Answer in natural language. Considering the relative positions, is black wooden shelving unit above or below Television? Choose between the following options: above or below
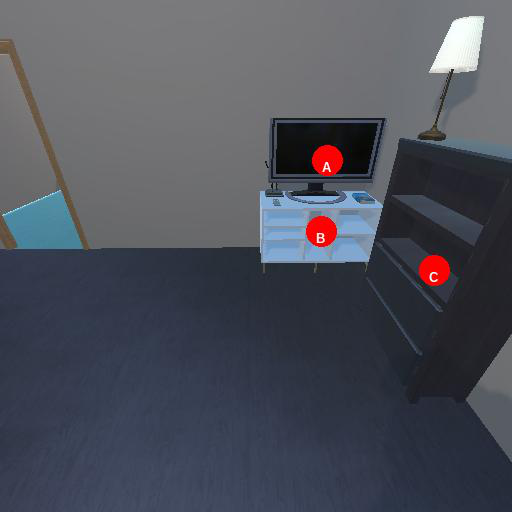
<answer>below</answer>